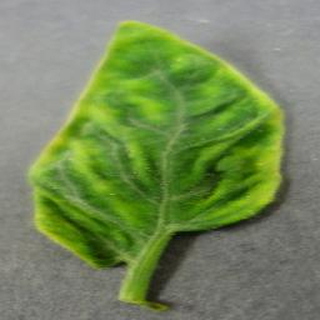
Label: tomato_yellow_leaf_curl_virus